Wilhelm II

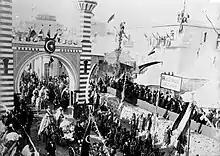
Wilhelm in Jerusalem during his state visit to the Ottoman Empire, 1898

Historians have frequently stressed the role of Wilhelm's personality in shaping his reign. Thus, Thomas Nipperdey concludes he was: